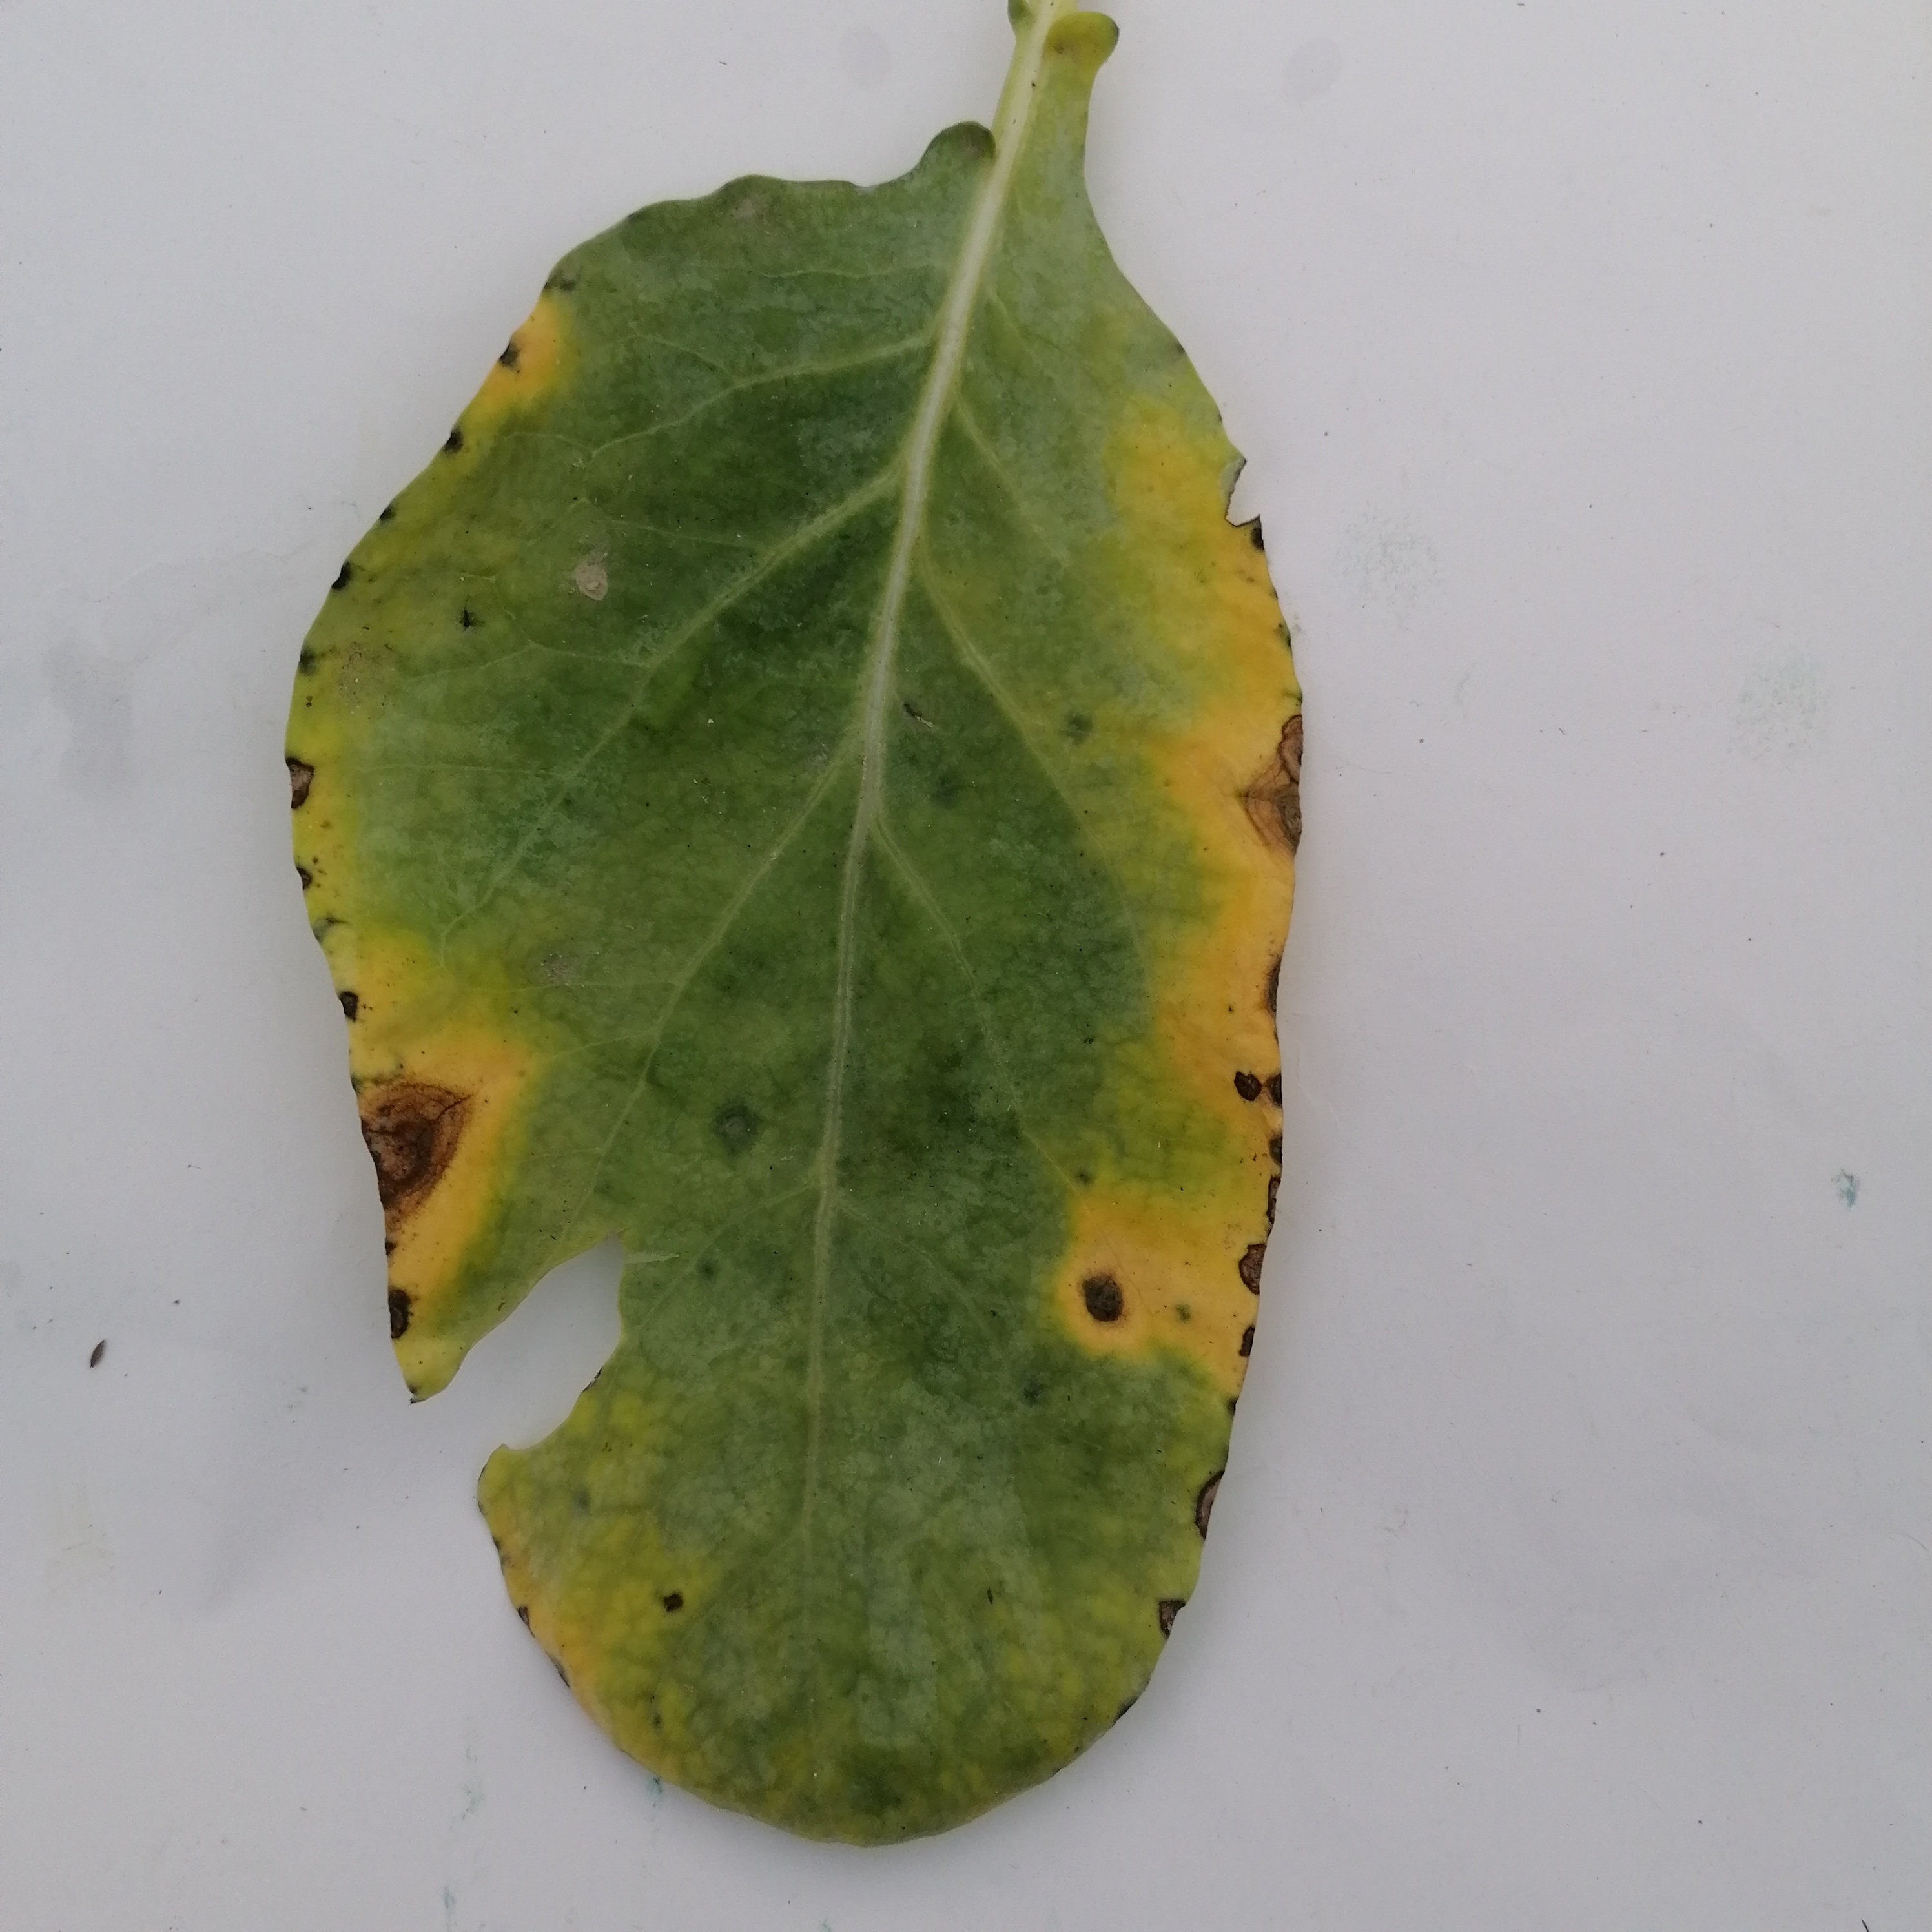
Label: Black Rot